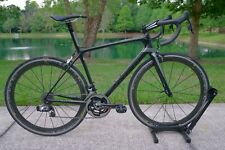
Vehicle type: Bikes